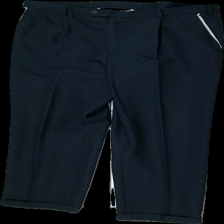
View: front
Type: Trousers
Category: Men
Brand: Rappson   (Gubb)
Colors: Blue
Material: 100% Polyester
Cut: Regular
Season: All
Price range: <50
Recommended usage: Recycle
Description: Blue suit trousers